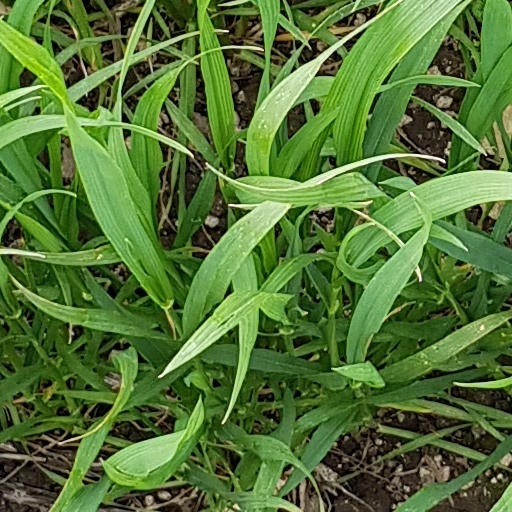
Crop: wheat